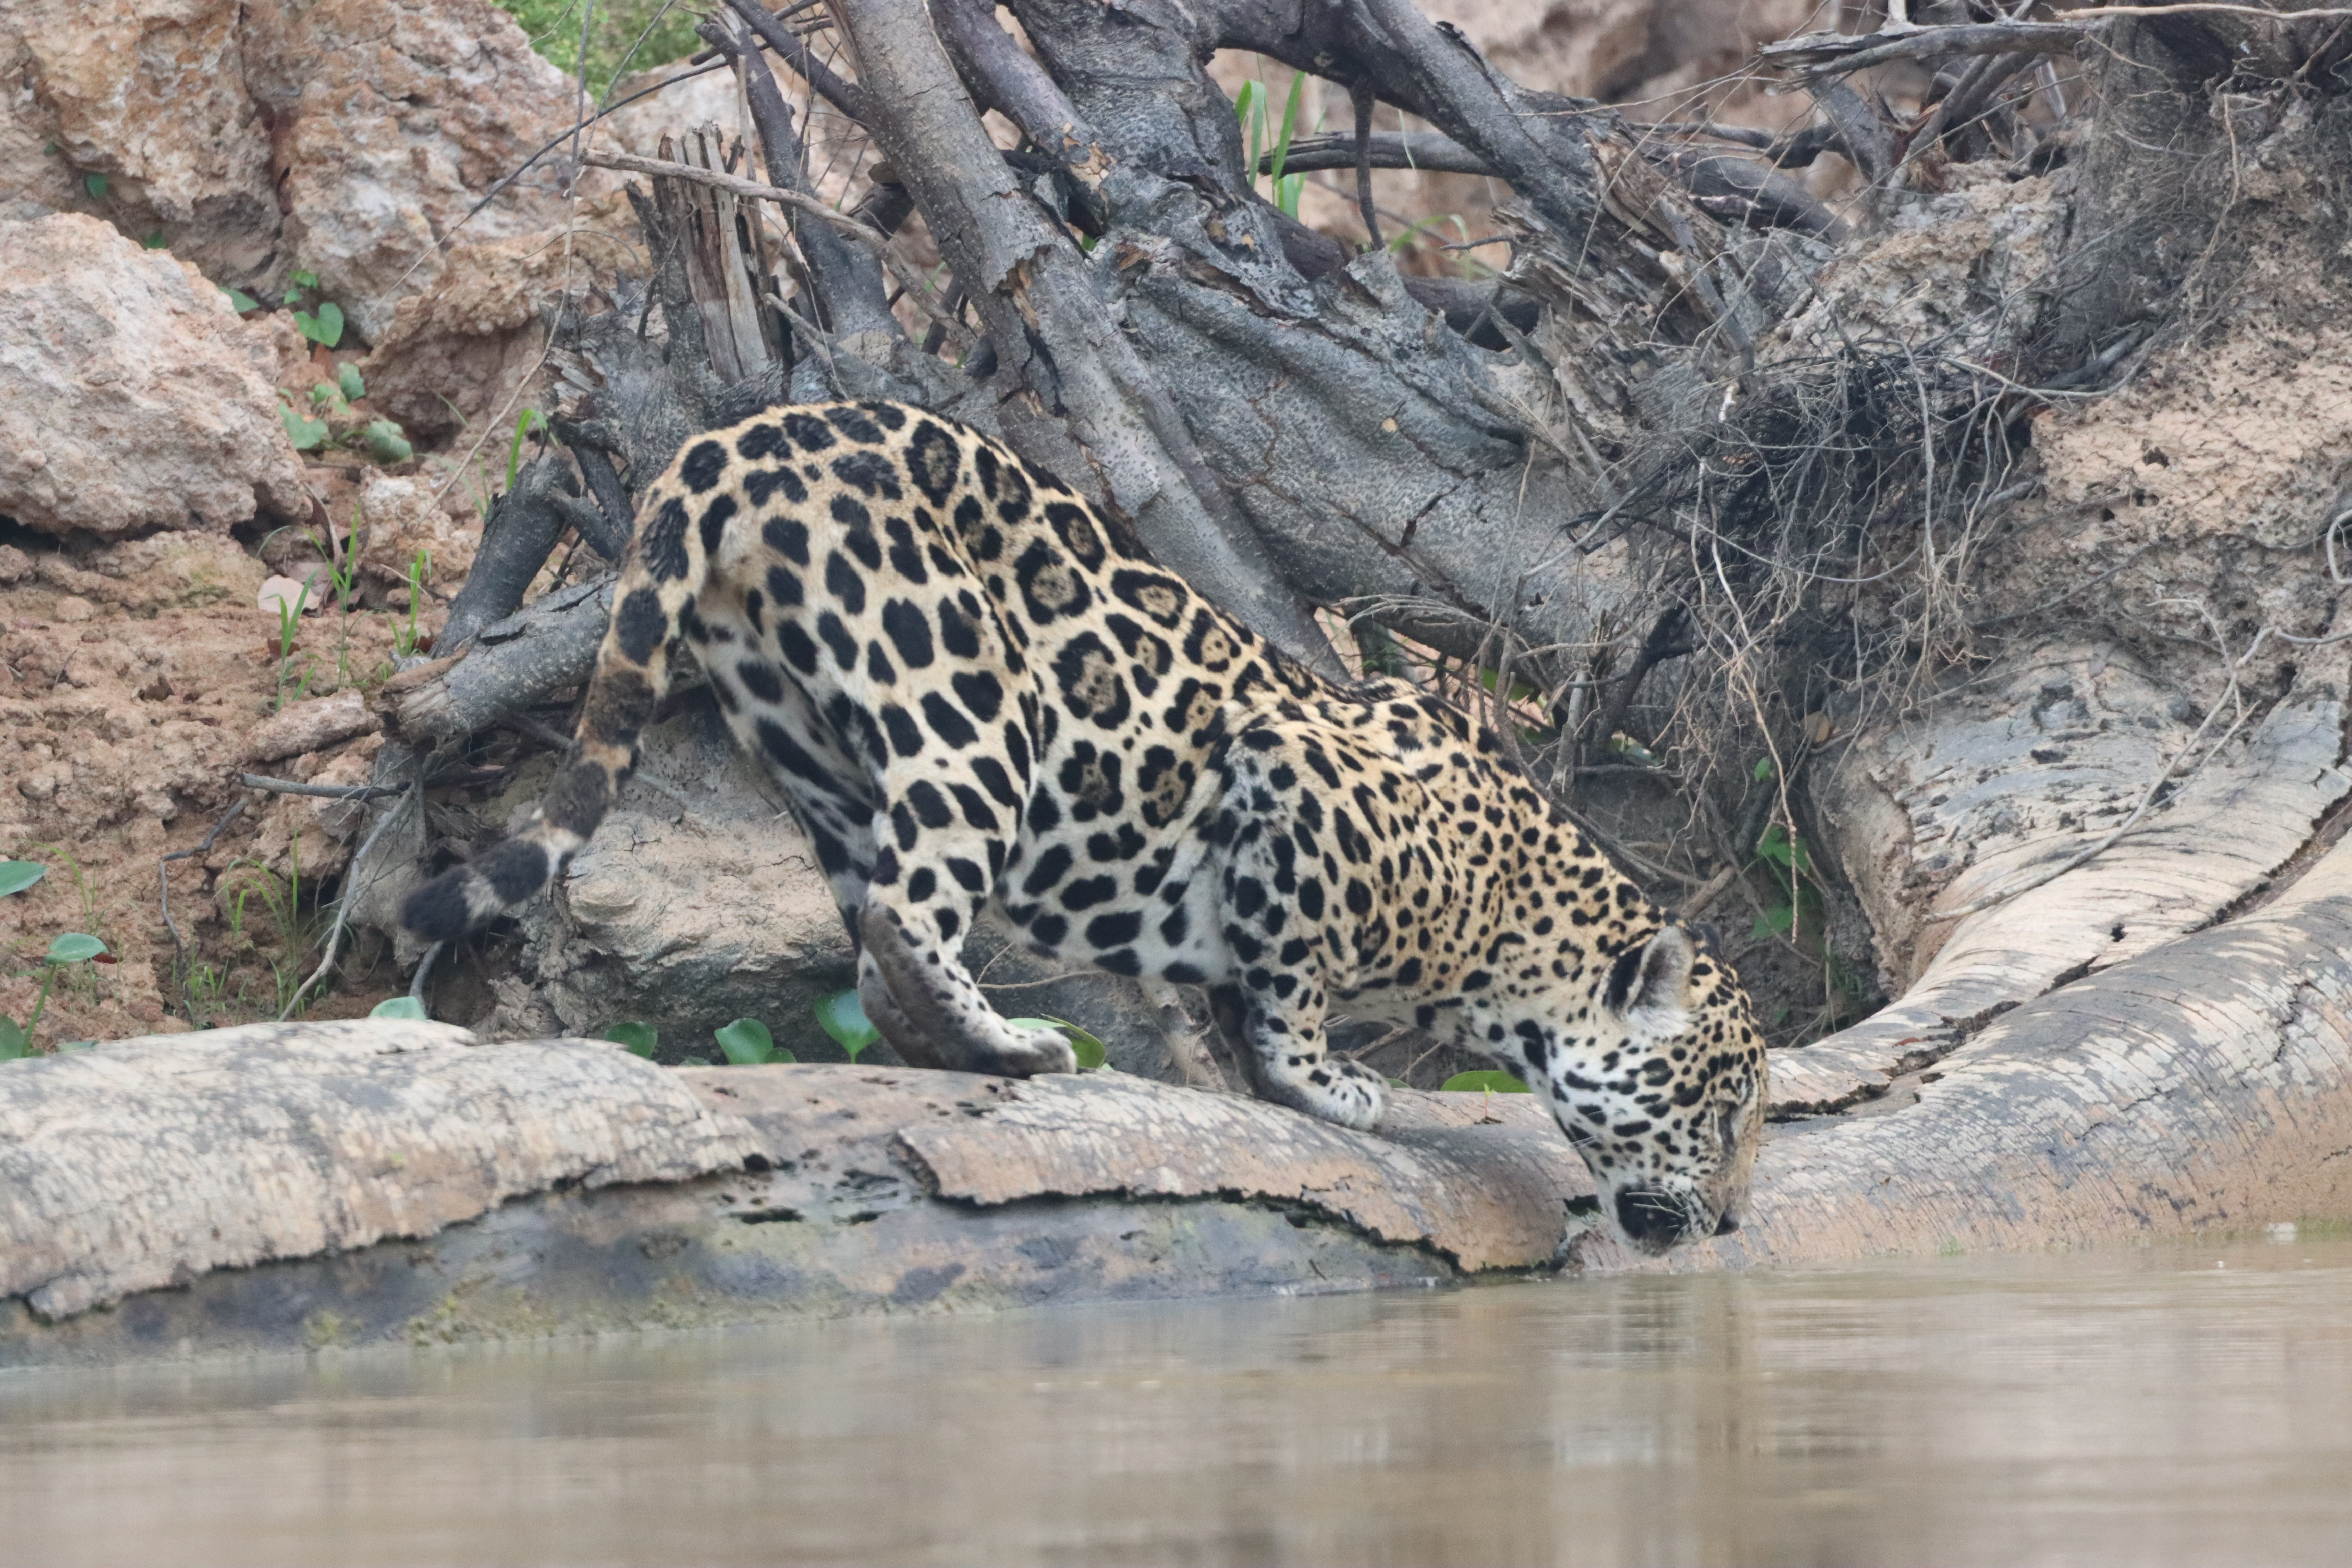
Jaguar: Ti